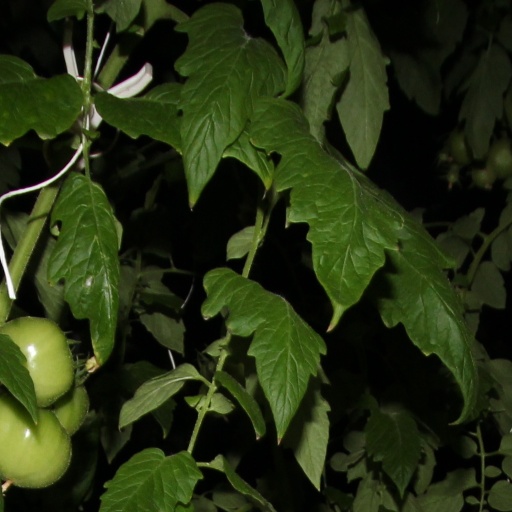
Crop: tomato